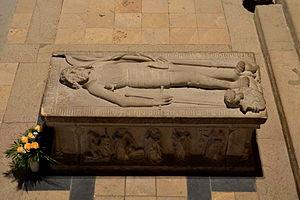
L'église Saint-Cyriaque a été construite entre 959 et 965 à Gernrode en Saxe, aujourd'hui un quartier de Quedlinbourg en Saxe-Anhalt, Allemagne. Elle est considérée comme un des monuments les plus importantes et belles de l'architecture ottonienne. À l'heure actuelle, au terme de plusieurs restaurations, le bâtiment est conservé dans son état originel.